List of Aston Villa F.C. seasons

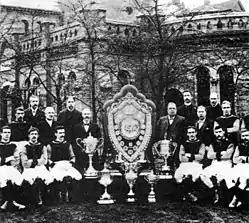
The Aston Villa team of 1897 that won The Double.

This is a list of seasons played by Aston Villa Football Club in English and European football, from 1879 (the year of the club's first FA Cup entry) to the most recent completed season. Aston Villa football club was founded in March, 1874, by members of the Villa Cross Wesleyan Chapel in Aston. Throughout the 1870s, Aston Villa played a small number of games. At least one game, against Aston Brook St Mary's was played with one half under Rugby rules and the other under football rules. In the 1880s, the game became more formalised and in 1888, William McGregor formed the Football League with eleven other clubs.